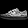
Label: Sneaker